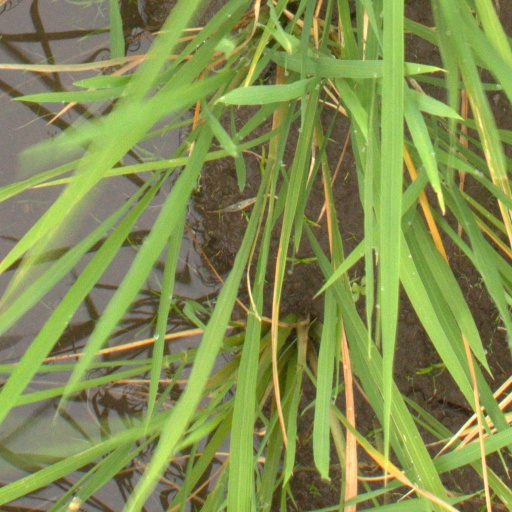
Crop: rice